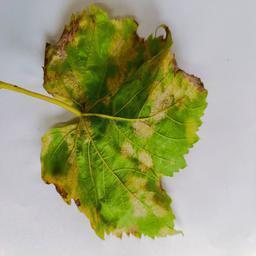
Label: Downy Mildew